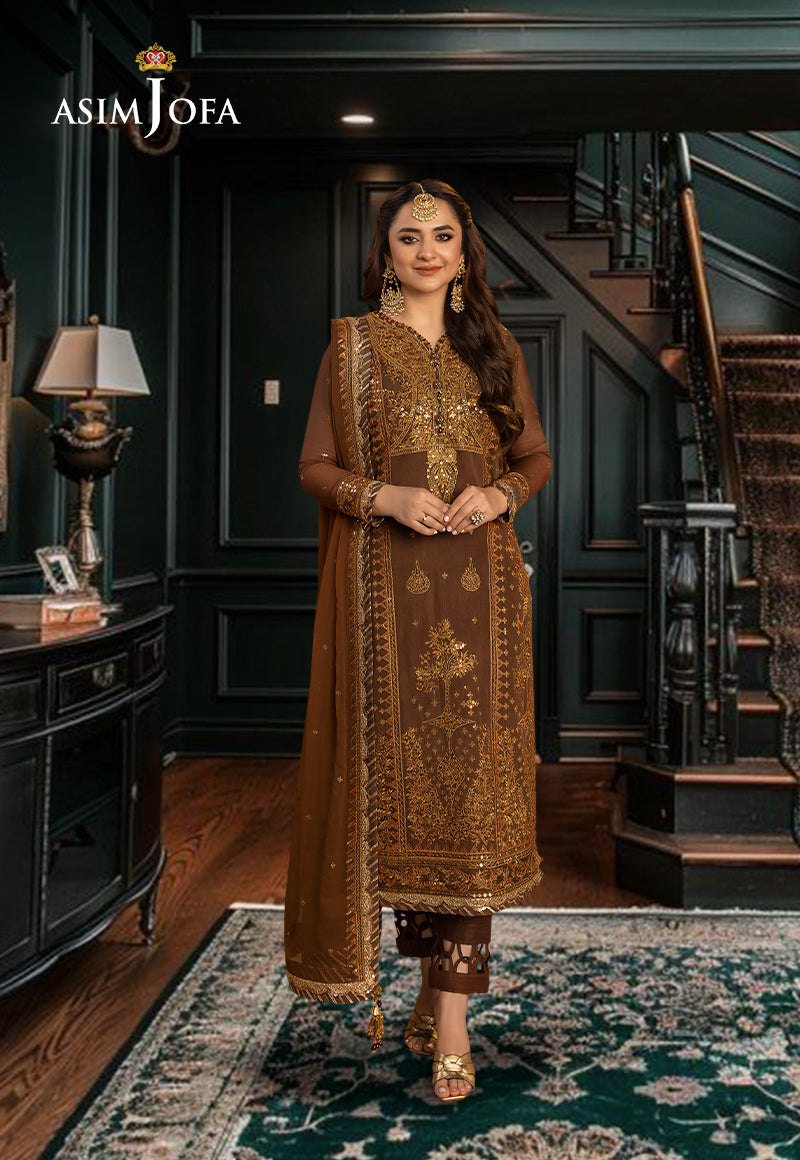
brown embroidered salwar suit